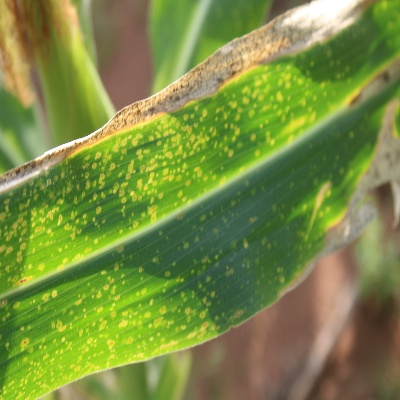
Crop: Maize
Condition: leaf blight